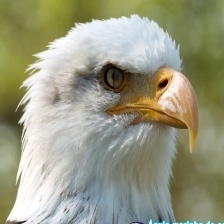
Species: BALD EAGLE
Scientific name: HALIAEETUS LEUCOCEPHALUS